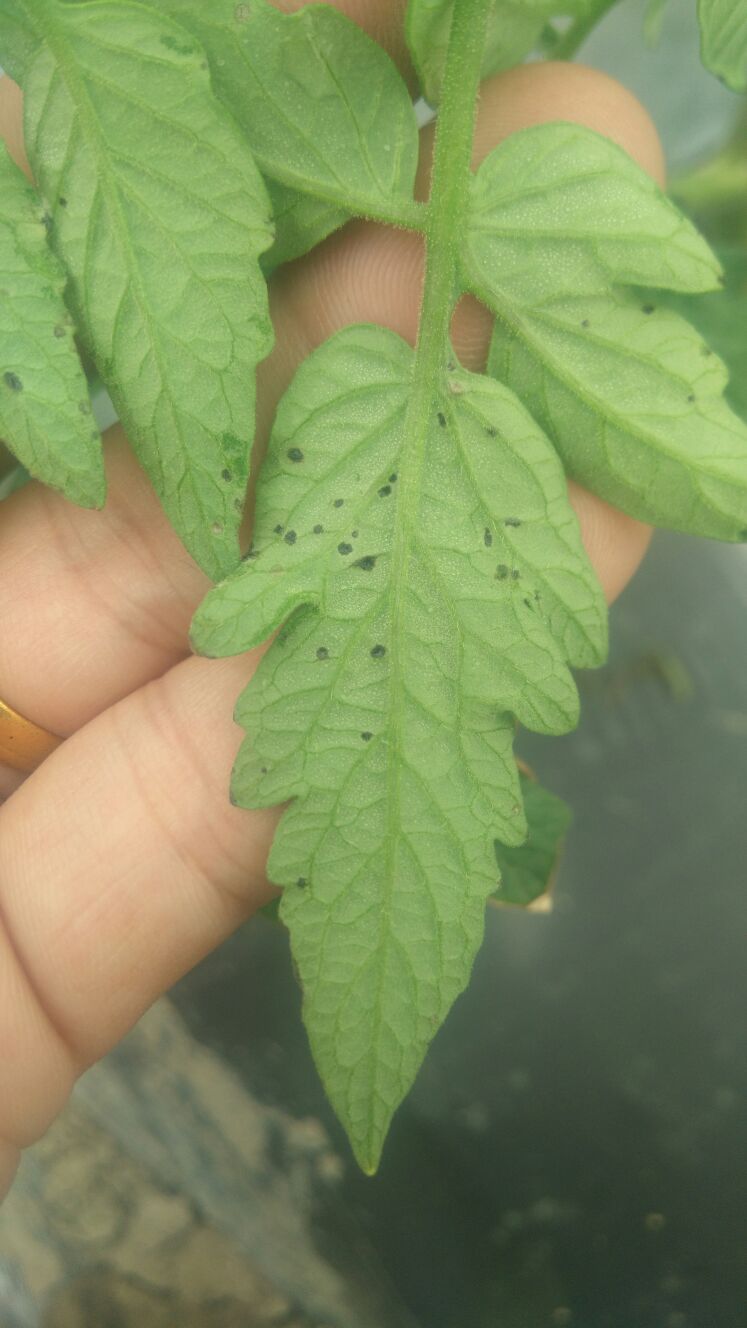
Plant: Tomato
Disease: tomato septoria leaf spot